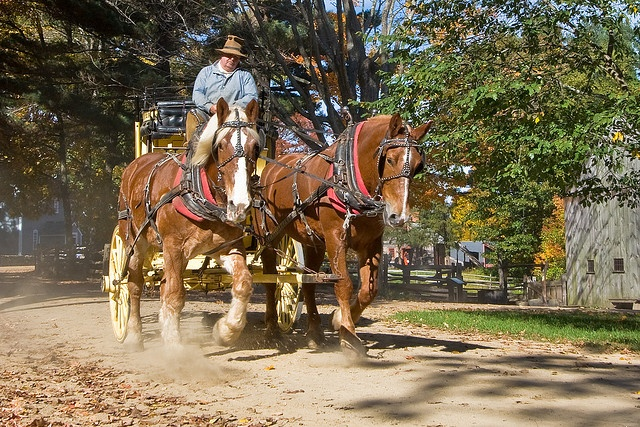
A man in a hat is riding a horse with a cart.
Two brown and white horses pull a carriage down a dirt road.
A man driving a horse drawn carriage on a dirt road
A man riding on a horse pulling a carriage.
A man riding a horse drawn carriage on a dirt road.